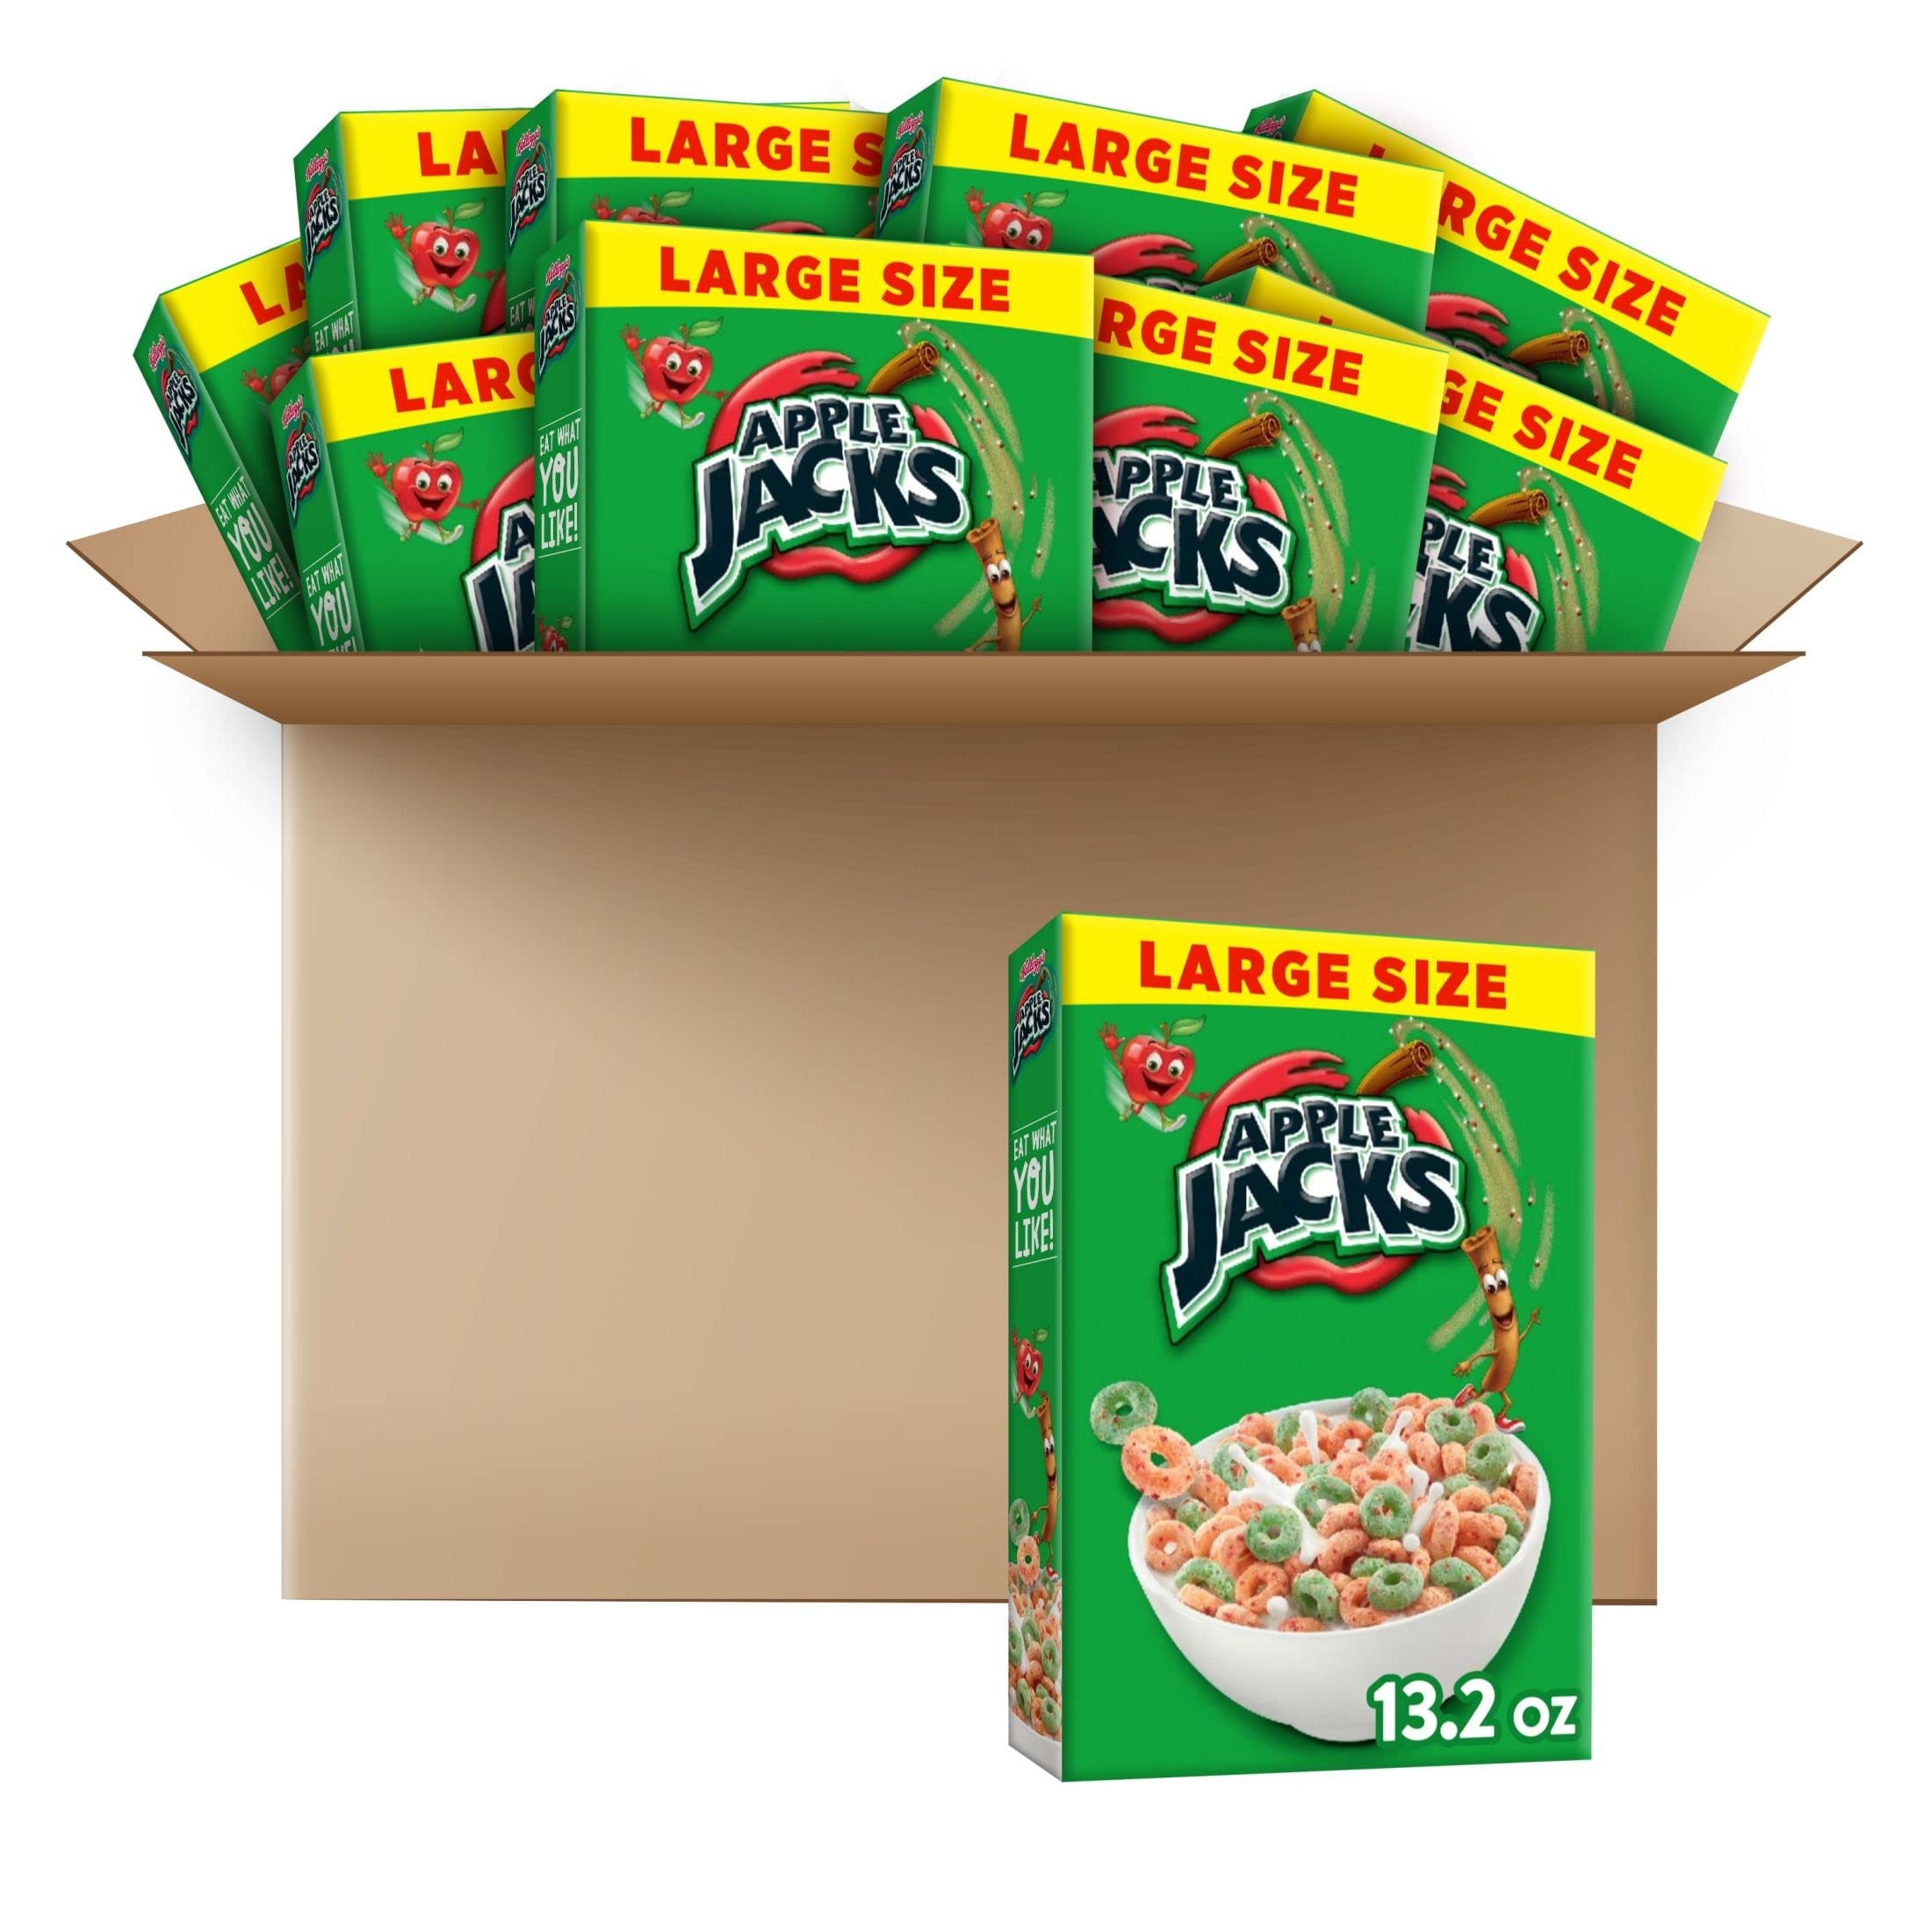
Item Name: Kellogg's Apple Jacks Cold Breakfast Cereal, 8 Vitamins and Minerals, Kids Snacks, Large Size, Original, 8.2lb Case (10 Boxes)
Bullet Point 1: Start your morning with the crunch of irresistible O's and the flavor of crisp apples and cinnamon; A delicious part of any balanced breakfast
Bullet Point 2: A classic, family-favorite cereal that's perfect for both kids and adults; A tasty morning treat at home or school, snack at work, or late-night bite
Bullet Point 3: A good source of eight vitamins and minerals; Low fat; Contains no high fructose corn syrup; Kosher Pareve; Contains wheat ingredients
Bullet Point 4: Pack a small bag in backpacks and lunchboxes; Stow a bag in your tote bag and desk for anytime snacking
Bullet Point 5: Includes 10, 13.2-ounce boxes of ready-to-eat cereal; Packaged for freshness and great taste
Value: 132.0
Unit: Ounce

Price: 7.49